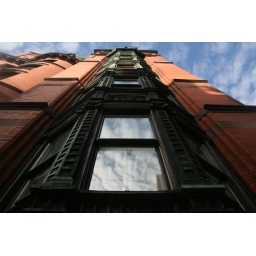
a very old building in boston looking up from the street with reflections of clouds in the windows